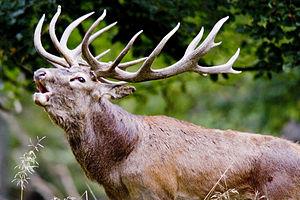
Merlin, communément appelé Merlin l'Enchanteur, est un personnage légendaire, prophète magicien doué de métamorphose, commandant aux éléments naturels et aux animaux dans la littérature médiévale. Sa légende provient à l'origine de la mythologie celtique galloise, et s'inspire certainement d'un druide divin, mêlé à un ou plusieurs personnages historiques. Son image première est assez sombre. Les plus anciens textes concernant Myrddin Wyllt, Lailoken et Suibhne le présentent en « homme des bois » torturé et atteint de folie, mais doué d'un immense savoir, acquis au contact de la nature et par l'observation des astres. Après son introduction dans la légende arthurienne grâce à Geoffroy de Monmouth et Robert de Boron, Merlin devient l'un des personnages les plus importants dans l'imaginaire et la littérature du Moyen Âge.